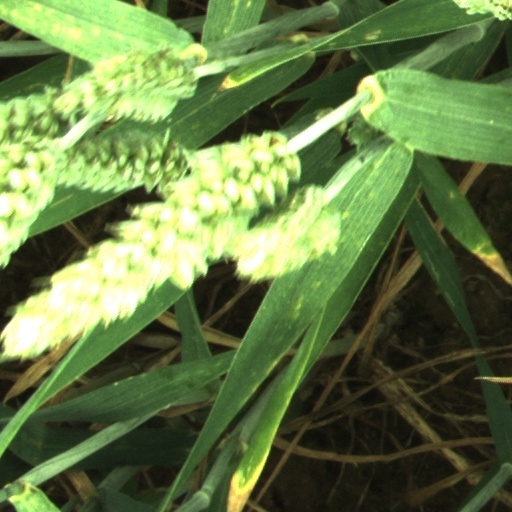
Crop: wheat